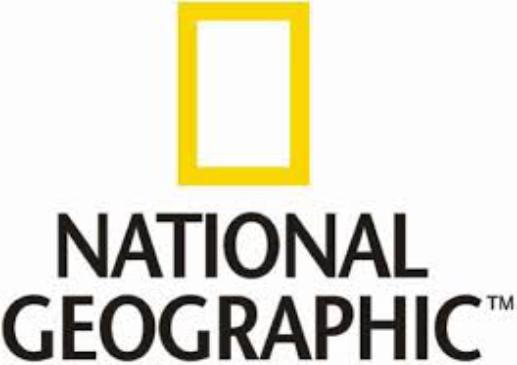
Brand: Geographics
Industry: Clothes